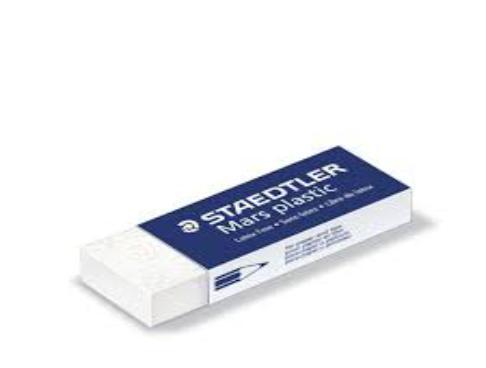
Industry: Necessities